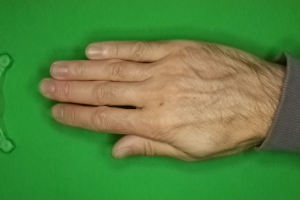
Label: paper